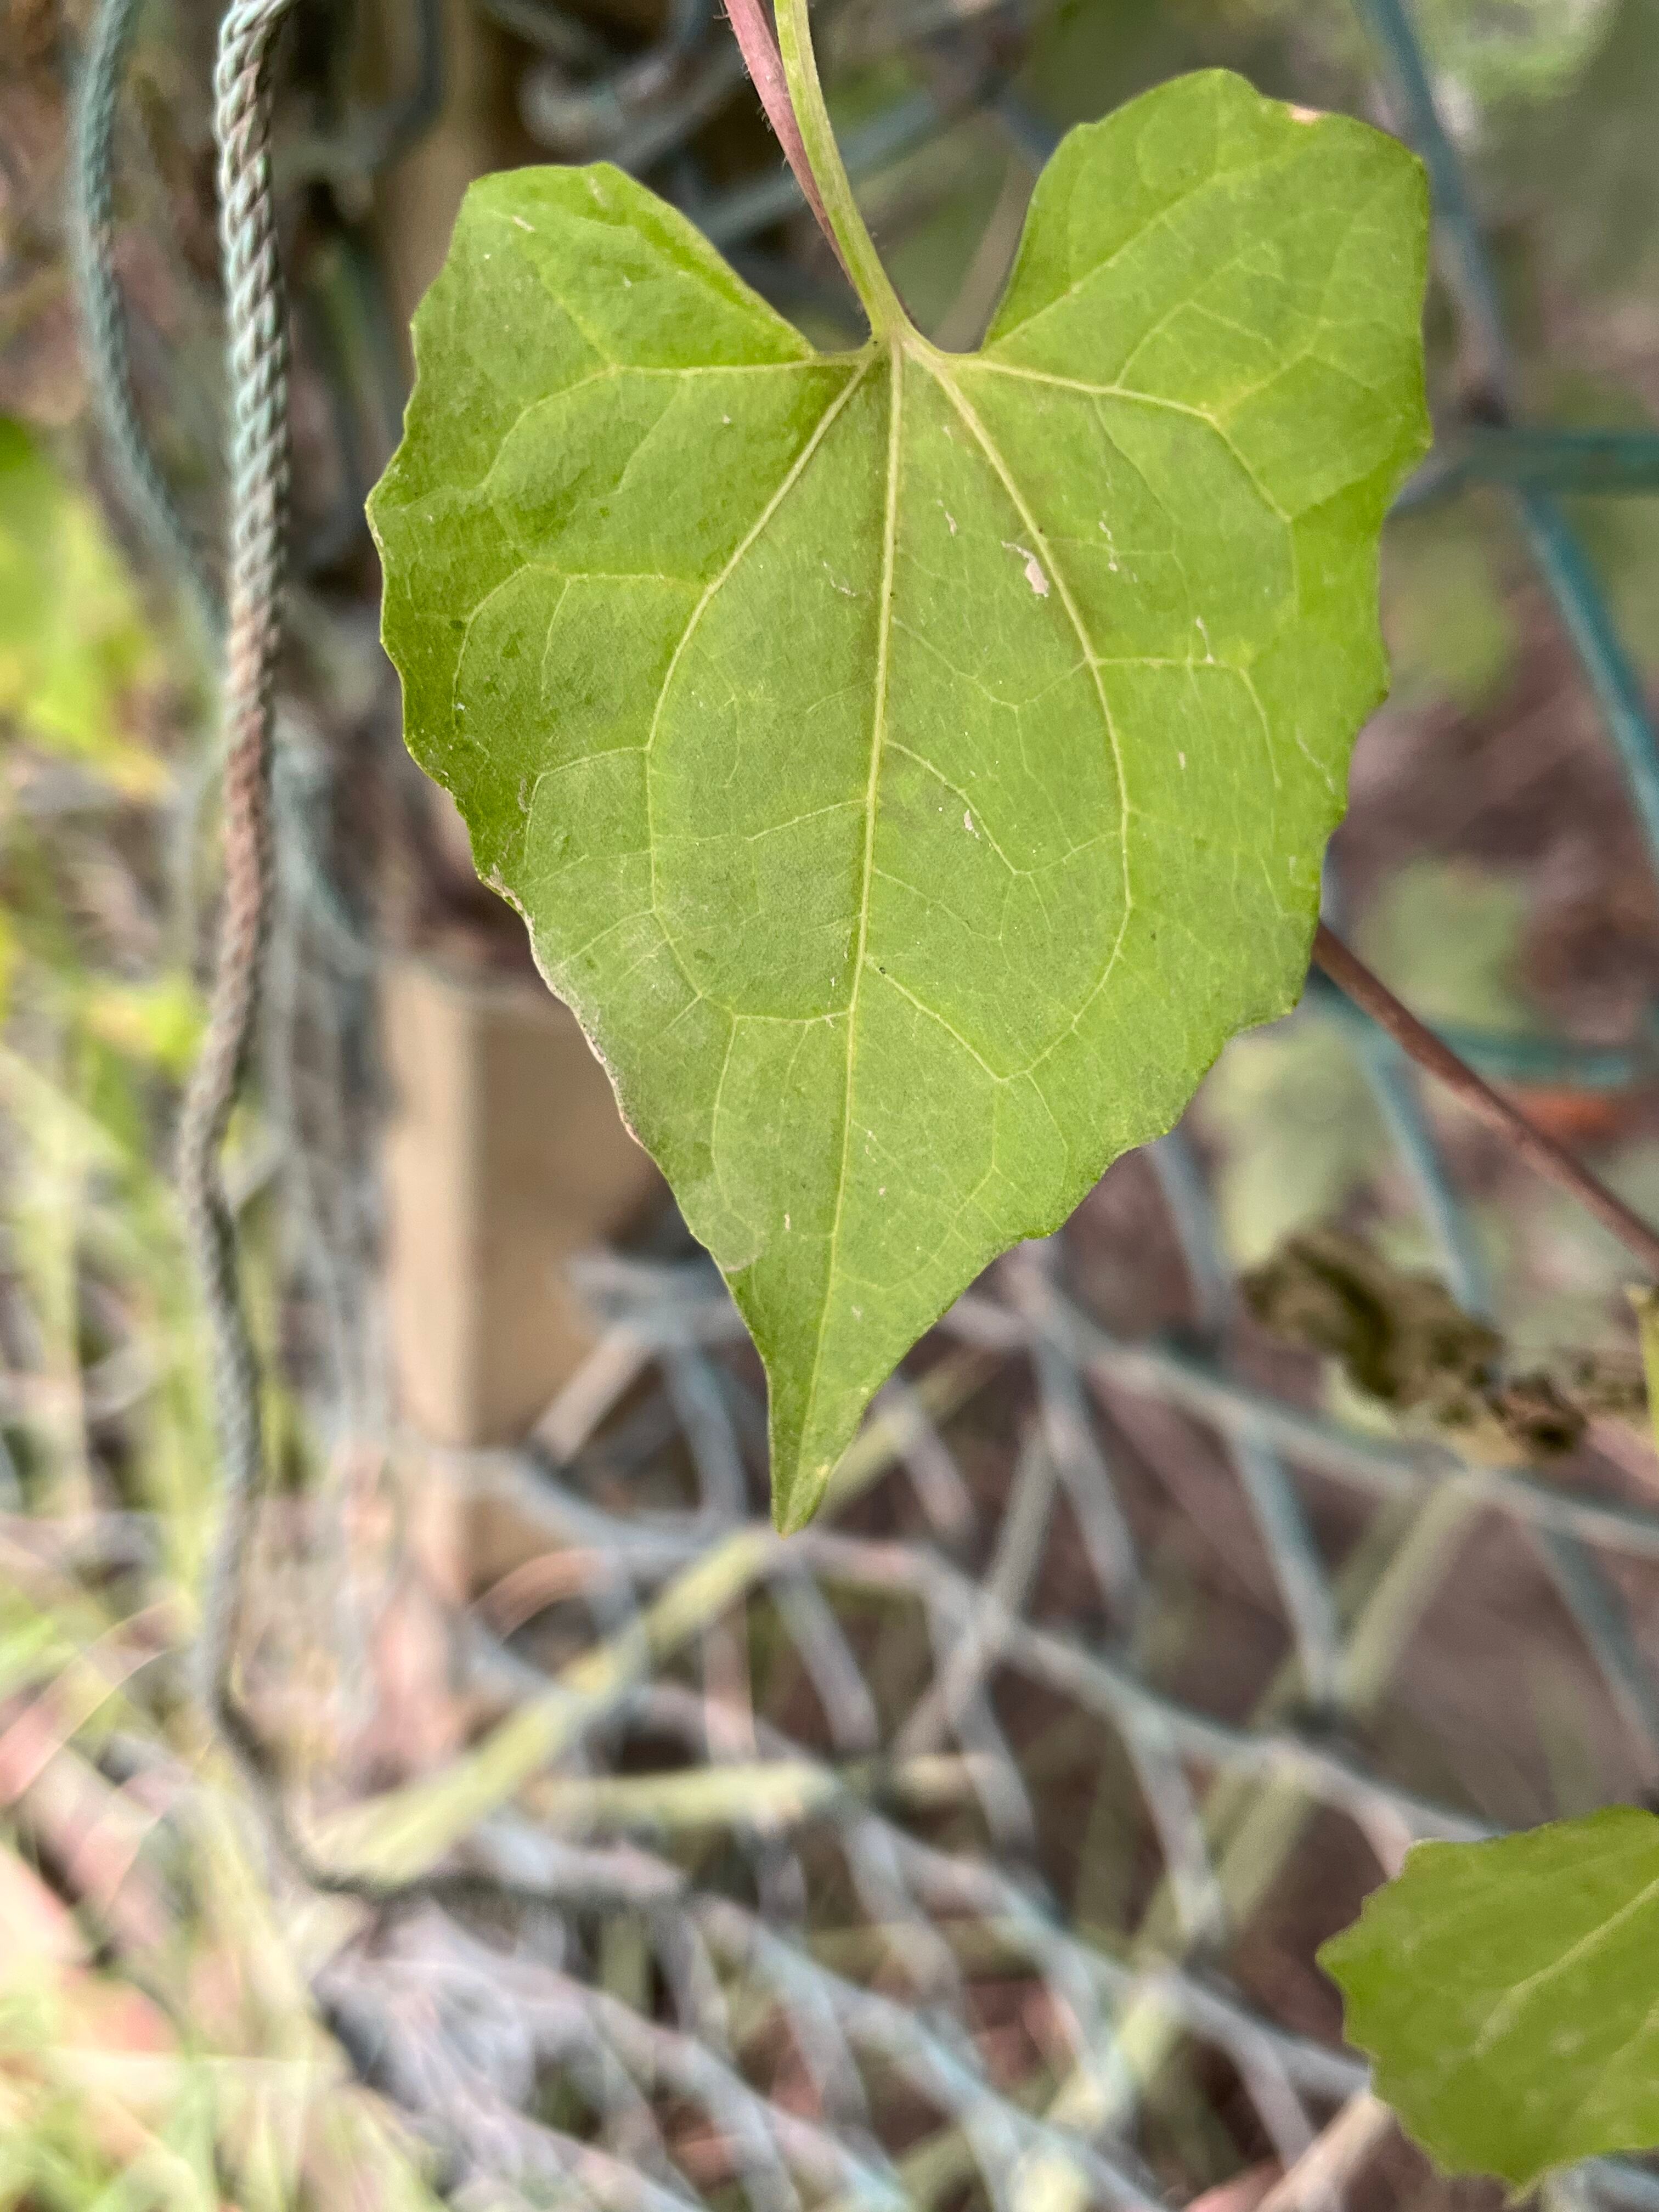
Plant species: mikania-micrantha